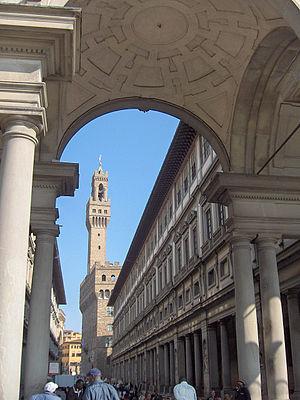
Une galerie est un espace couvert ayant une fonction de lieu de séjour et de lieu de circulation.